William Cabell (American Revolution)

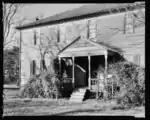
Union Hill plantation house, Warminster, Nelson County, Virginia

Between February 16, 1761, and May 2, 1763, Dr. Cabell began dividing his land (some received via royal letters patent in 1738) among his sons. He gave William Cabell 1,785 acres of his inheritance early (although he had been living on the acreage bounded by the Fluvanna River since 1752), and began establishing what would become his first and core plantation, "Union Hill". A decade earlier, in 1753, William Cabell had received his first land patent (claim) for 2700 acres on the east side of Tobacco Row Mountain, for which he paid the colony's government 12 pounds and 15 shillings in cash. In 1760, this William Cabell patented land on both sides of Findlay Creek adjoining the acreage he received from his father, and in 1764 he added another 579 acres -- and would build a house and continue to add to the plantation for years.